Describe the emotion expressed in this image:  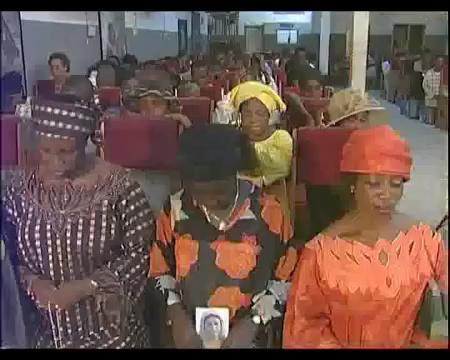
This person displays Suffering, valence and arousal with high intensity.